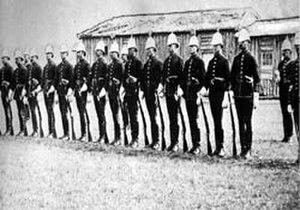
9 mai : crise bancaire. À la suite de la liquidation de deux grandes banques autrichiennes, la bourse de Vienne s’effondre, entraînant la ruine des spéculateurs et des petits épargnants et le début de la Grande dépression.